Green-Wood Cemetery

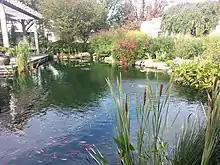
Koi pond in the cemetery

At first, lots were being sold for $100 apiece, and it soon became a frequent place for burials, with 7,000 annual burials and 100,000 graves by the 1860s. Green-Wood became more popular after former governor DeWitt Clinton was disinterred from a cemetery in Albany, the New York state capital, and moved to Green-Wood, where a monument to him was erected in 1853. By the early 1860s it was drawing annual crowds second in size only to Niagara Falls. Numerous guides to the cemetery were published for these visitors, including an illustrated guidebook and a directory in the late 1840s, as well as a cemetery history and a handbook in the late 1860s.